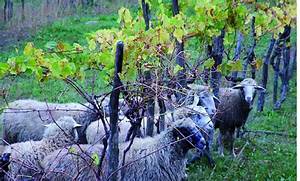
Label: sheep